Heroes of the West (1963 film)

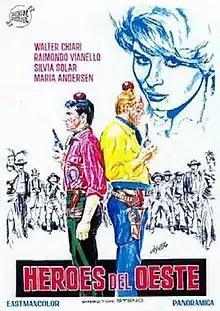

Heroes of the West is a 1963 Italian Spaghetti Western film directed by Steno.